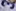
Number: 3